William A. Hocker

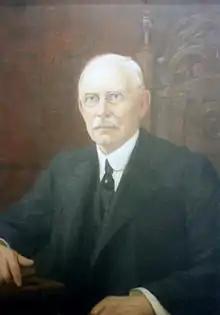
Painted portrait of Florida's 32nd Supreme Court Justice William A. Hocker (circa 1903)

William Adams Hocker (December 5, 1844 – July 17, 1918) was a justice of the Florida Supreme Court from January 6, 1903, to January 5, 1915.